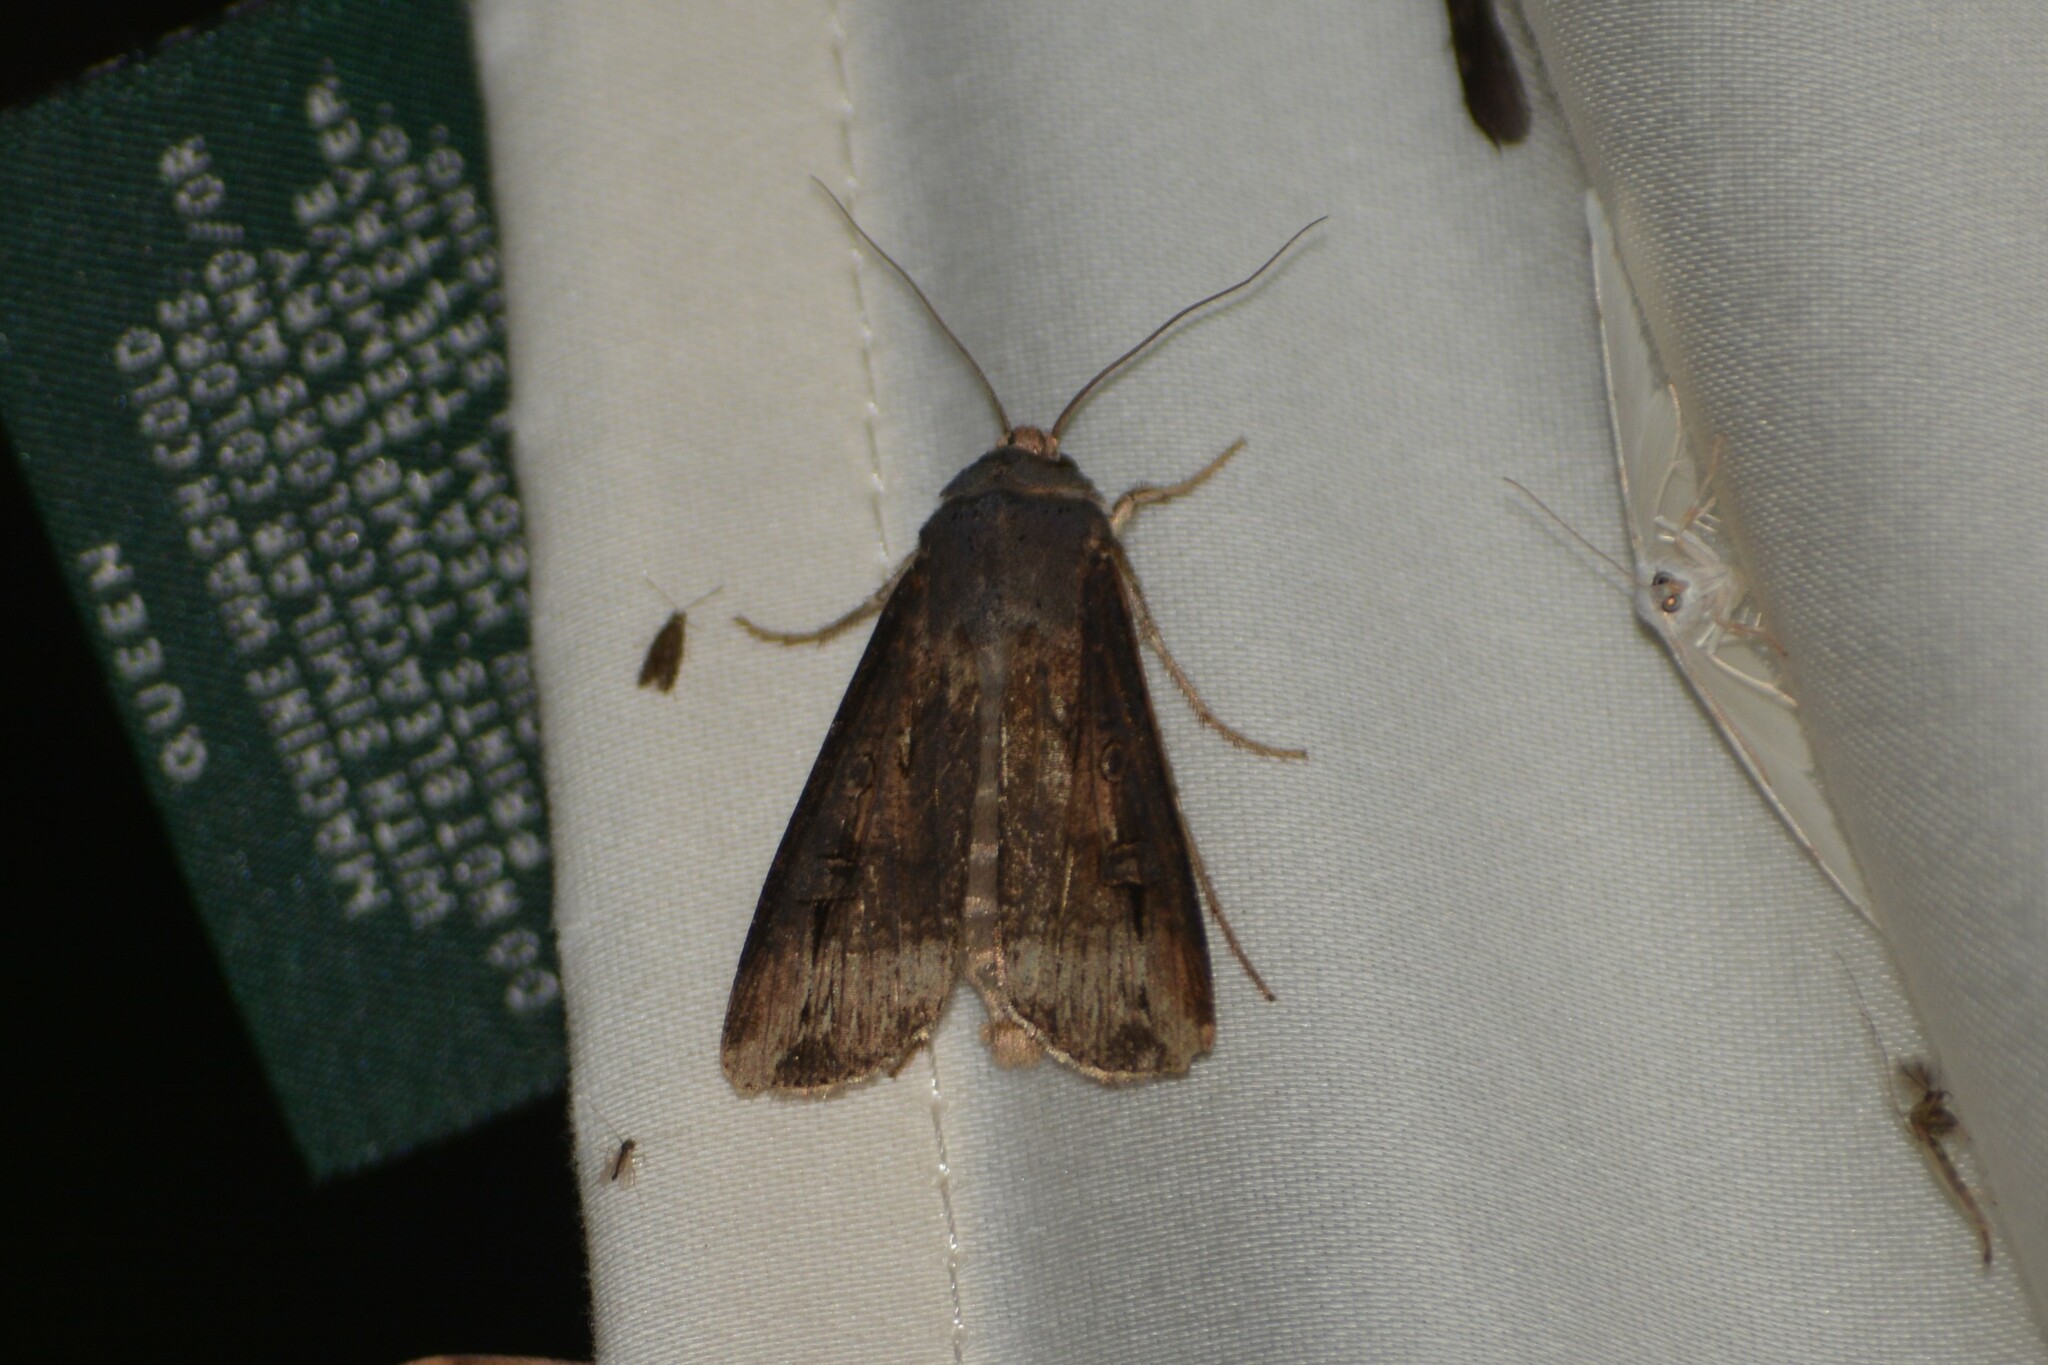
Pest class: cutworms